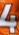
Number: 4